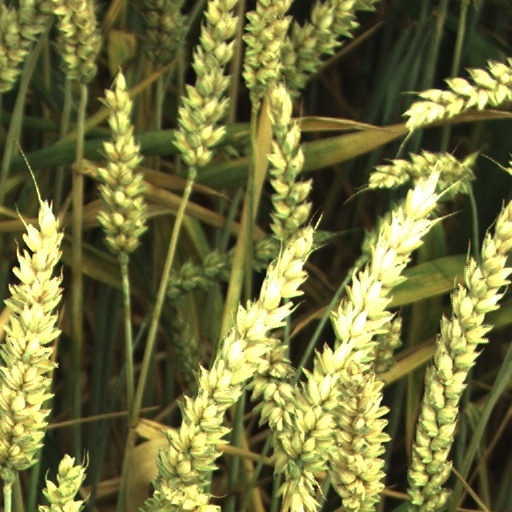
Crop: wheat